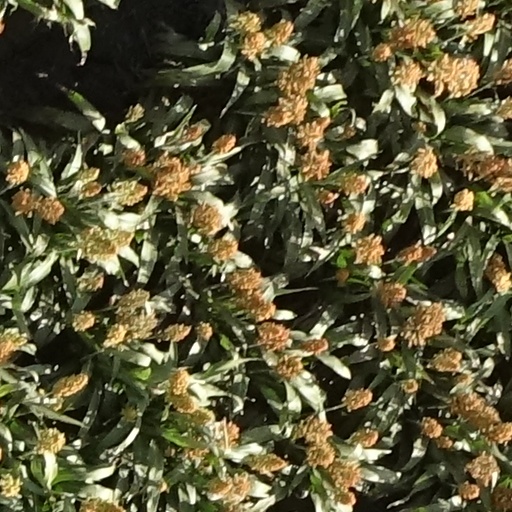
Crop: sorghum